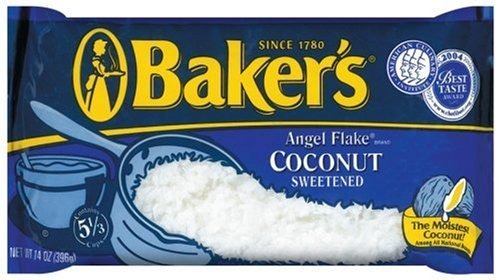
Item Name: Baker's Angel Flake Coconut, 14-Ounce Bags (Pack of 18)
Bullet Point 1: Great for baking and candy making
Bullet Point 2: Moist, grated, sweetened coconut
Bullet Point 3: Makes an elegant topping
Bullet Point 4: Each bag contains 5-1/3 cups (approximately 32 cups)
Product Description: Kraft Baker's Brand Angel Flake Coconut Sweetened. The moistest Coconut on the market! Use as little, or as much as you would like. Just what you need on hand for all your Holiday baking!
Value: 252.0
Unit: Ounce

Price: 59.99